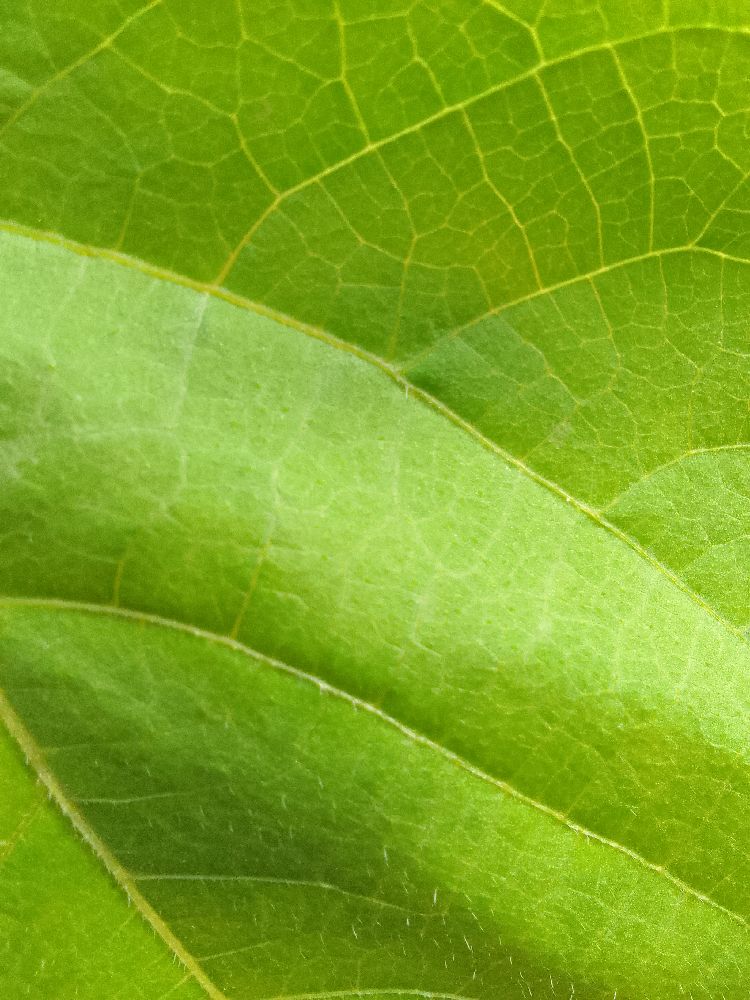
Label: healthy